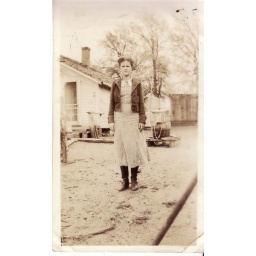
young lady in striped dress and boots